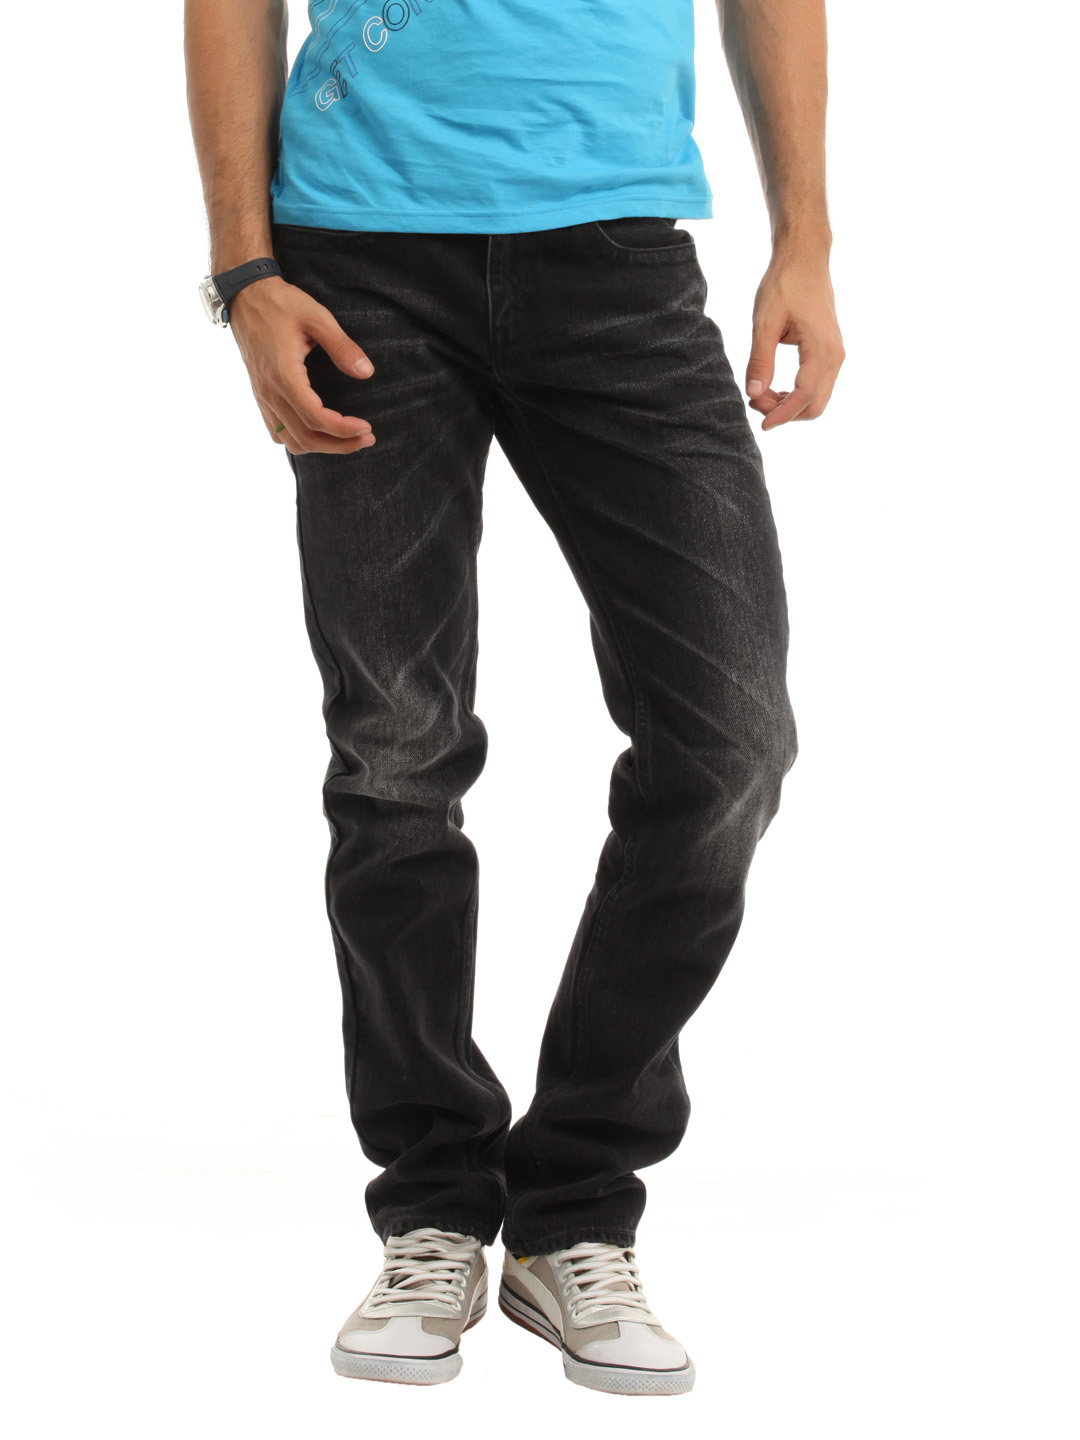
Denizen Men Black Jeans
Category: Apparel / Bottomwear / Jeans
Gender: Men
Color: Black
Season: Summer 2012
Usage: Casual